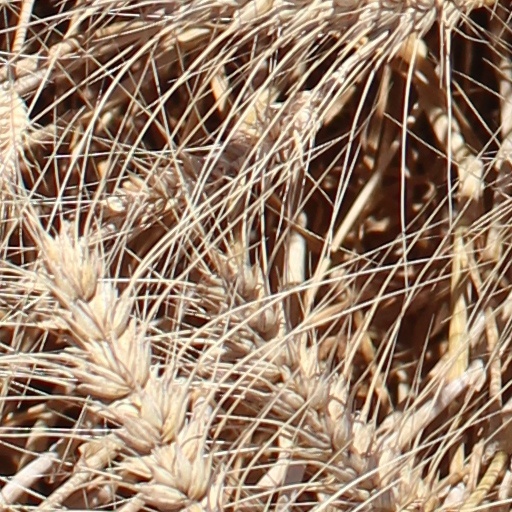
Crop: wheat